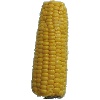
Label: corn